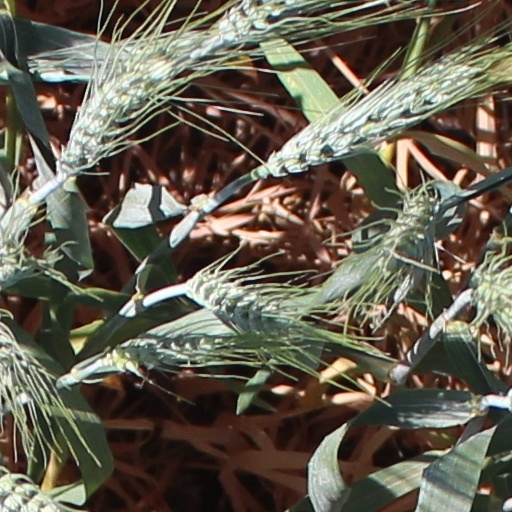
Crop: wheat